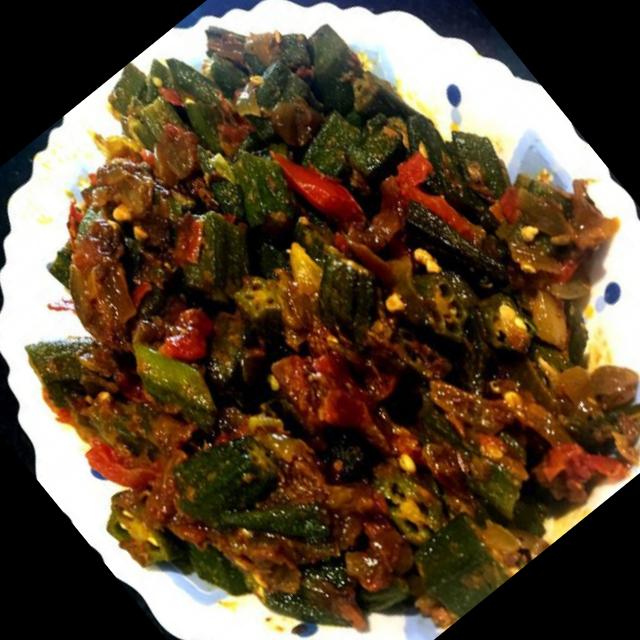
Dish: bhindi_masala